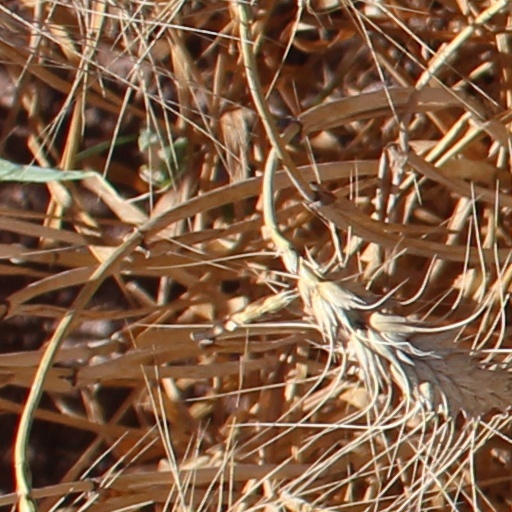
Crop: wheat